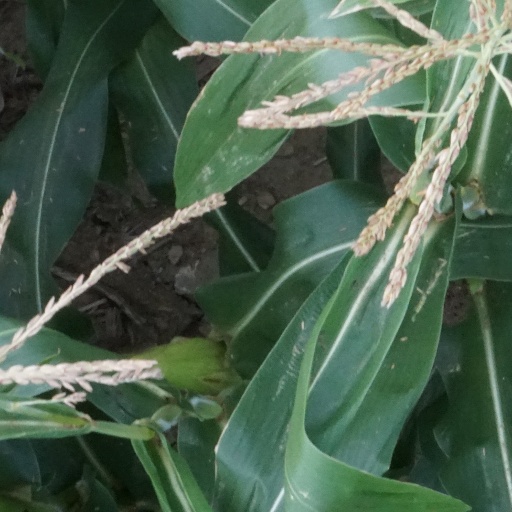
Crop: maize; corn